Warren Hull

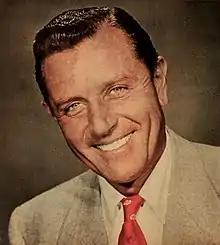
Warren Hull in 1953

Born in Gasport, New York, Hull was one of three children born to John and Laura ("nee" Shafer) Hull. Both of his parents were Quakers. Hull attended Lockport High School, graduating in 1922. He then attended New York University with the intention of pursuing a career in business. He later decided to pursue a career in music and enrolled at the Eastman School of Music, where he studied voice. After completing his studies, he moved to New York City, where he became a chorus boy in Shubert operas and operettas. This eventually led to Hull working in two Broadway musicals; starring as Jack Negly in "My Maryland" (1927) and as Jack Wayne in "Rain or Shine" (1928).